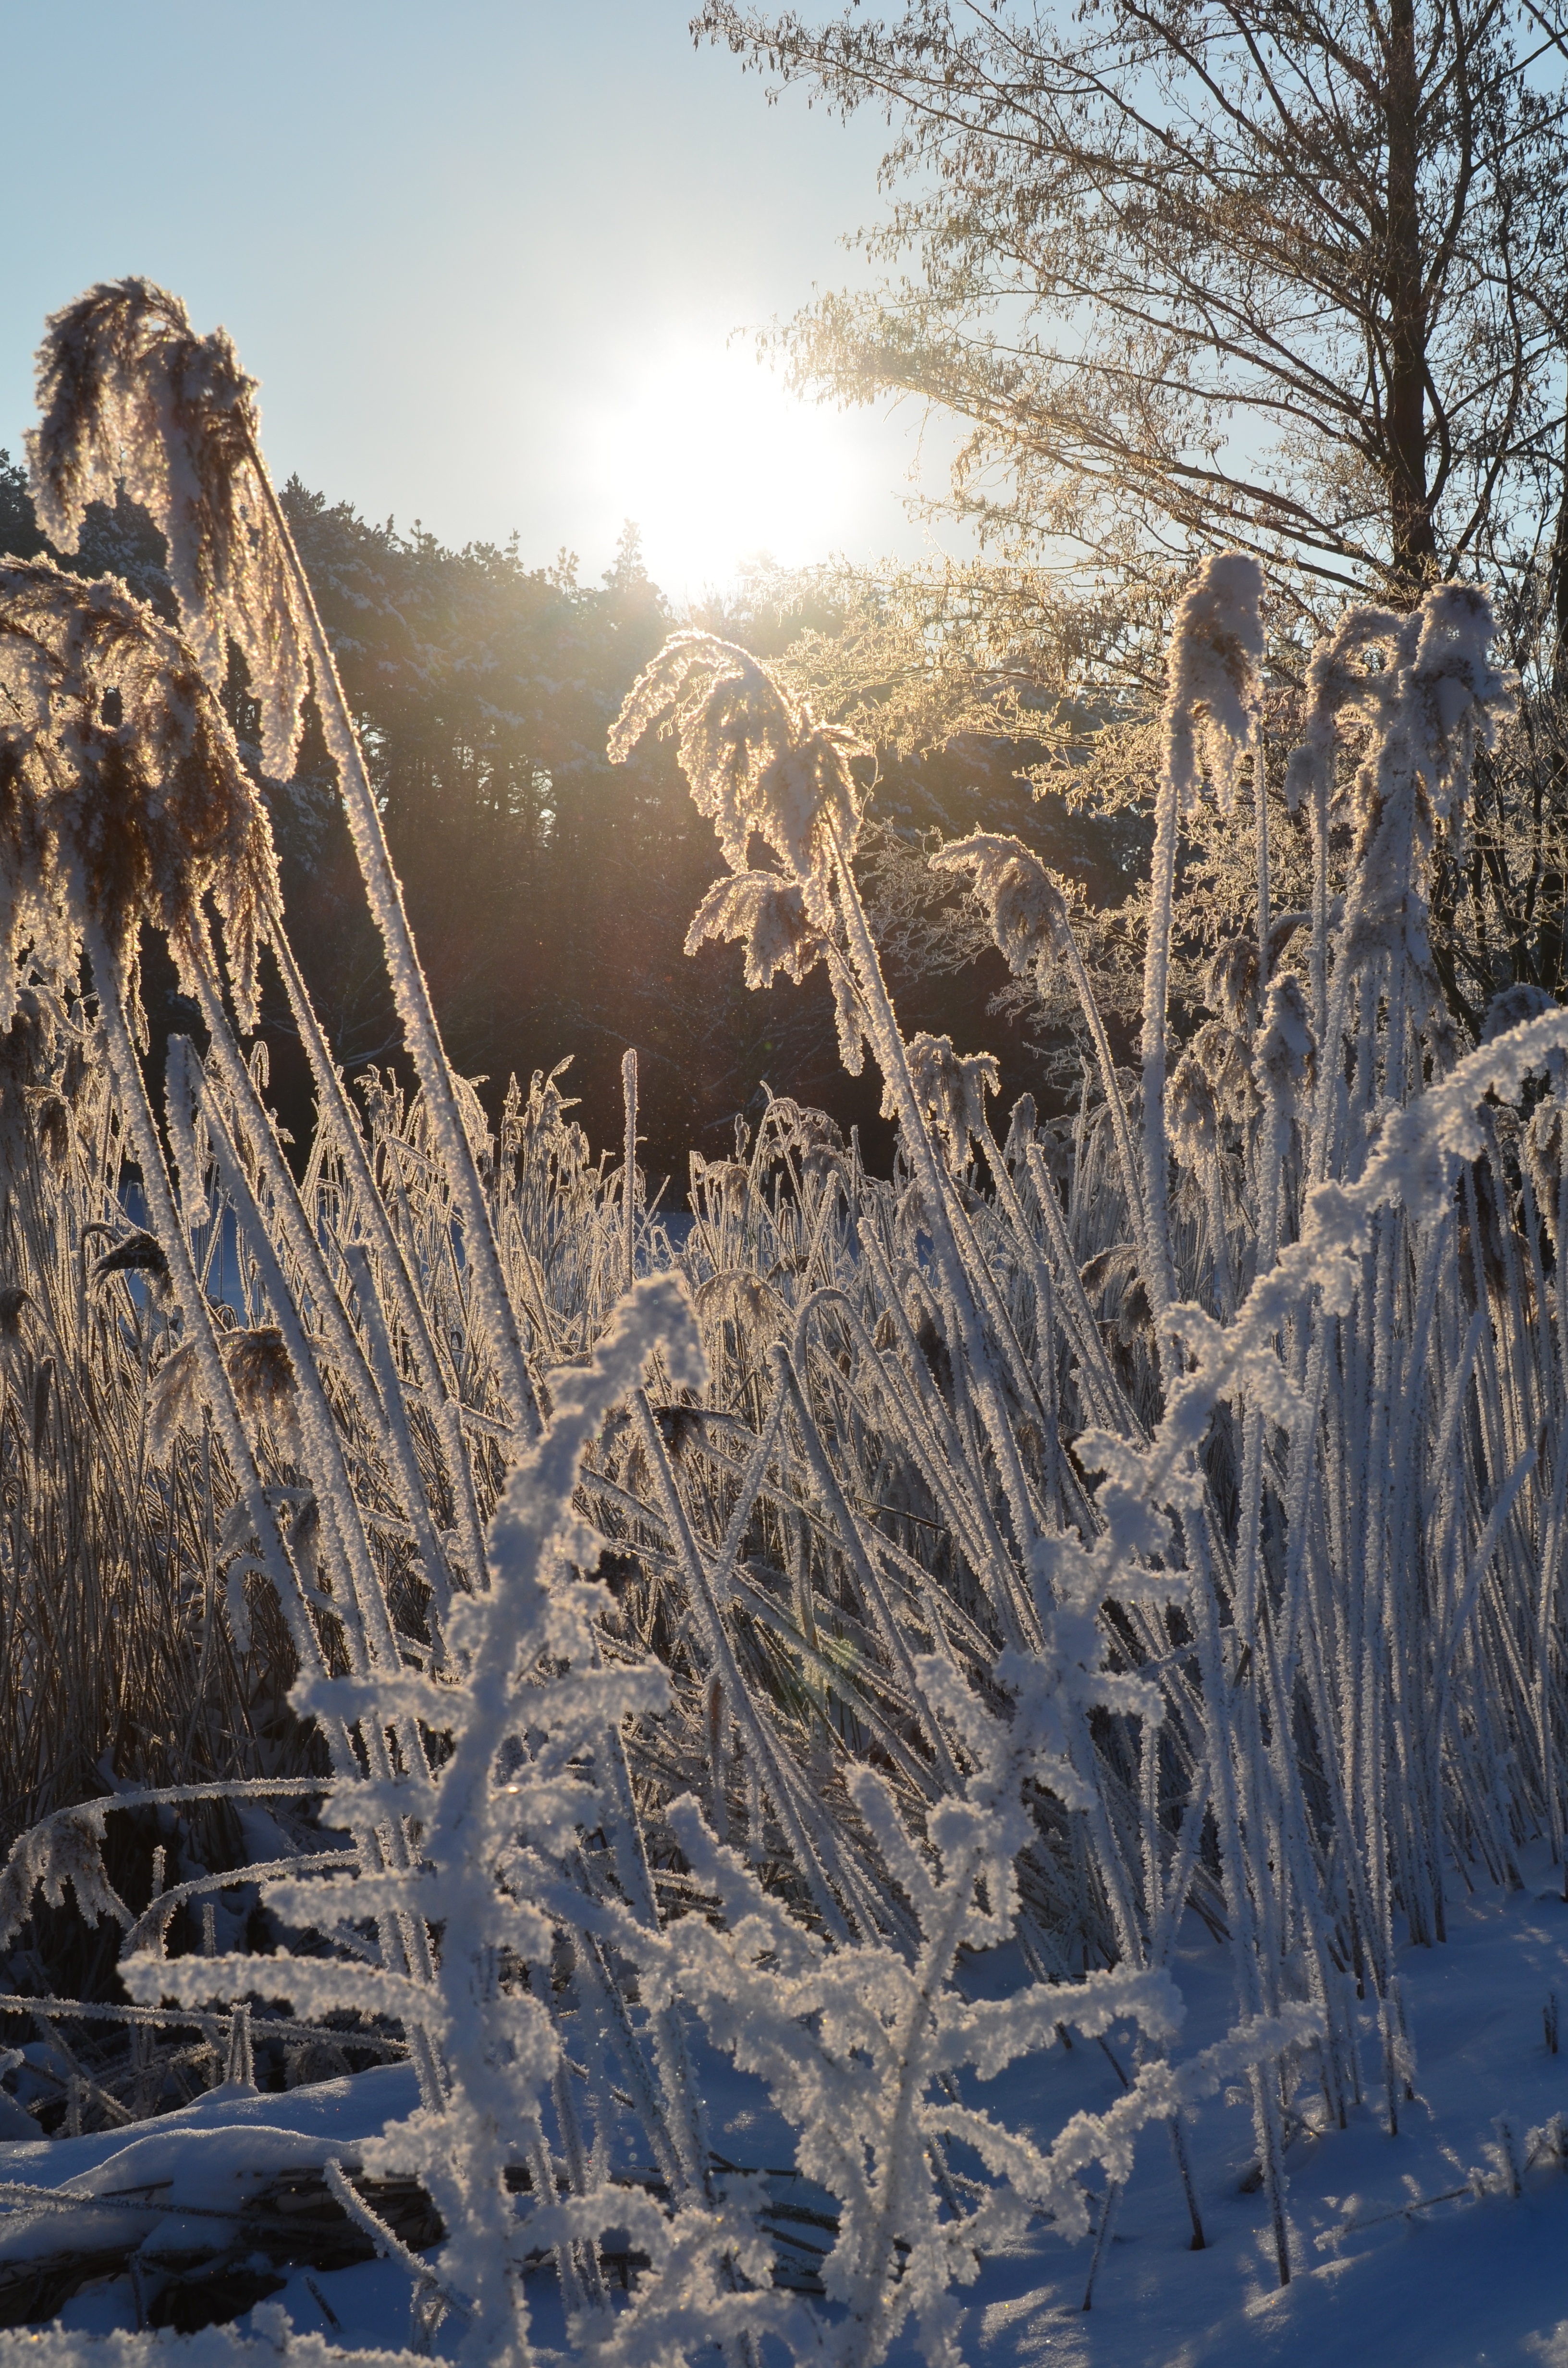
landscape, tree, nature, grass, wilderness, branch, mountain, snow, cold, winter, sunrise, sunlight, frost, ice, weather, frozen, season, winter magic, freezing, eiskristalle, natural environment